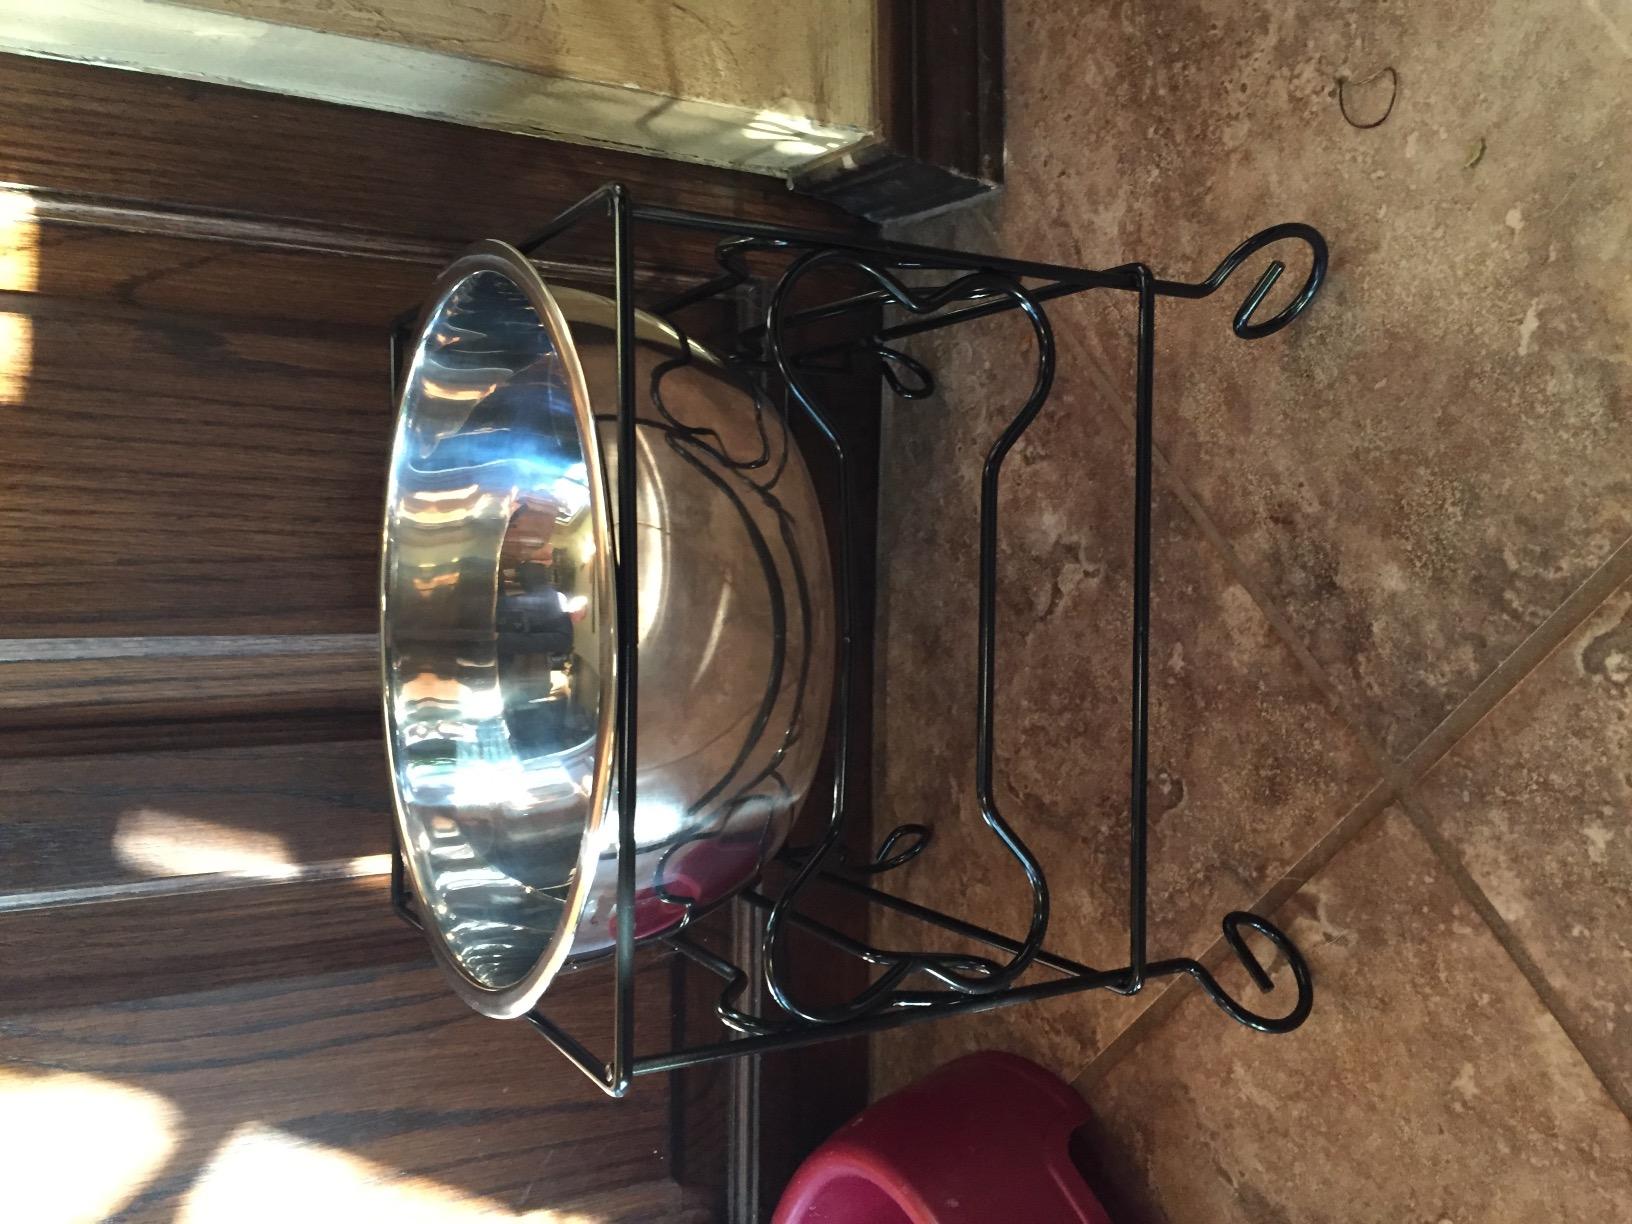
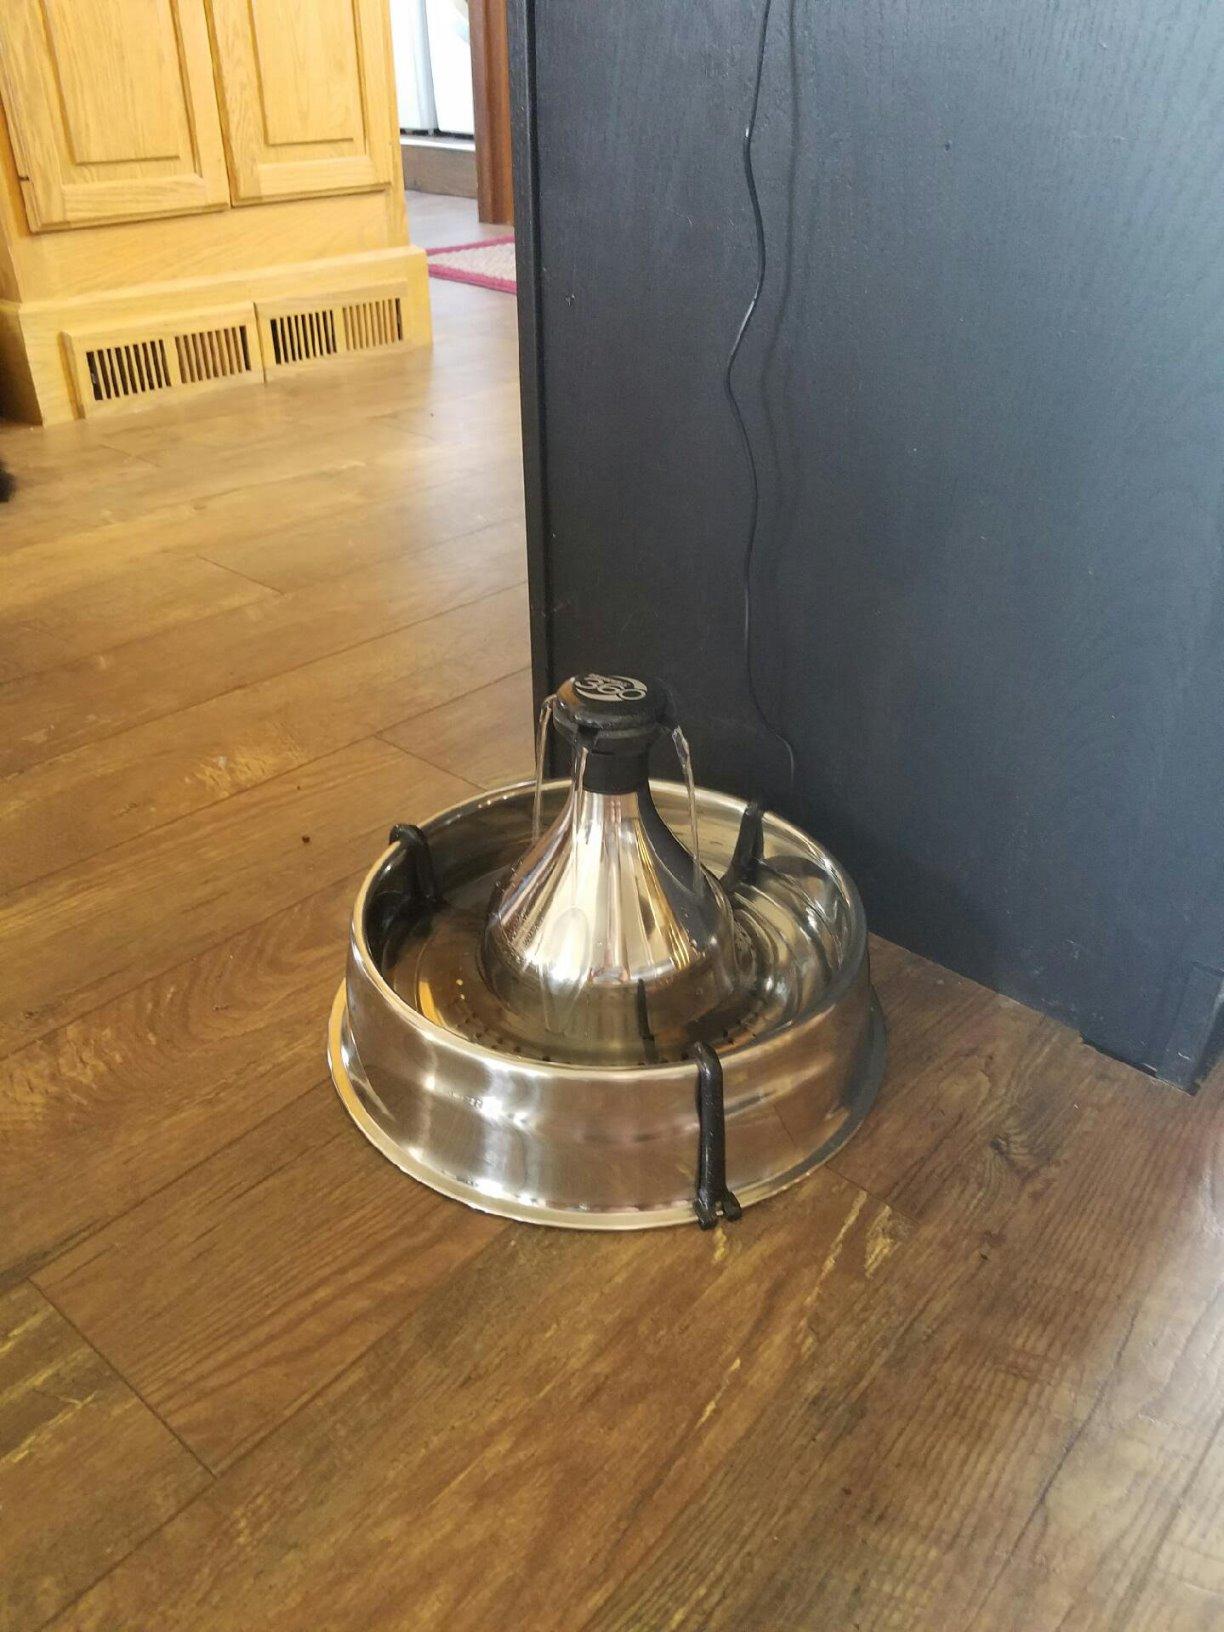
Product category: items_bowl
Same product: no